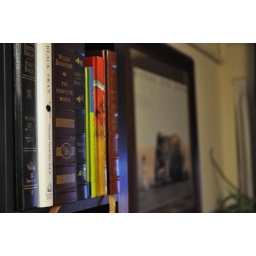
Some books on my shelf with my living room wall in the background.